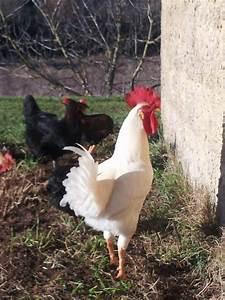
chicken